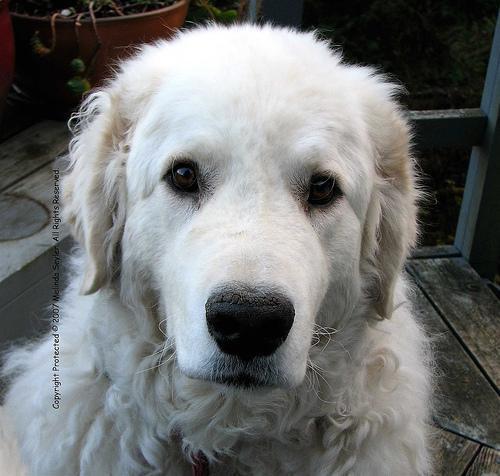
kuvasz